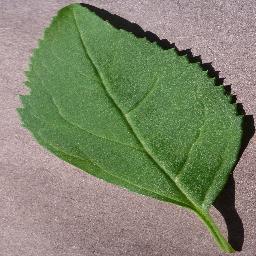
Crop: cherry
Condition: (including_sour)_healthy